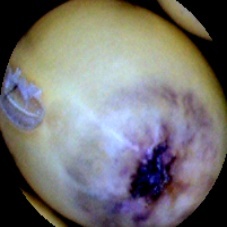
Label: Spotted